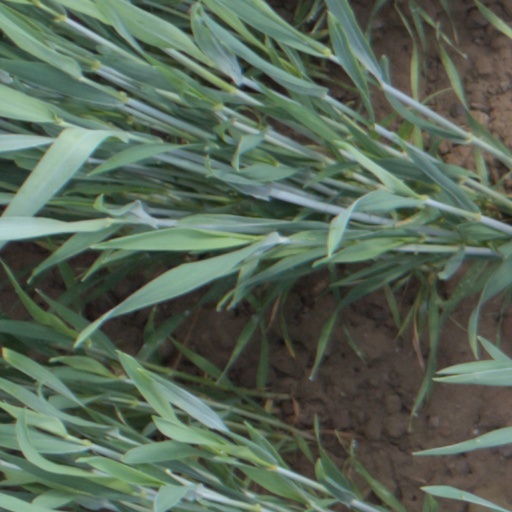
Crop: wheat